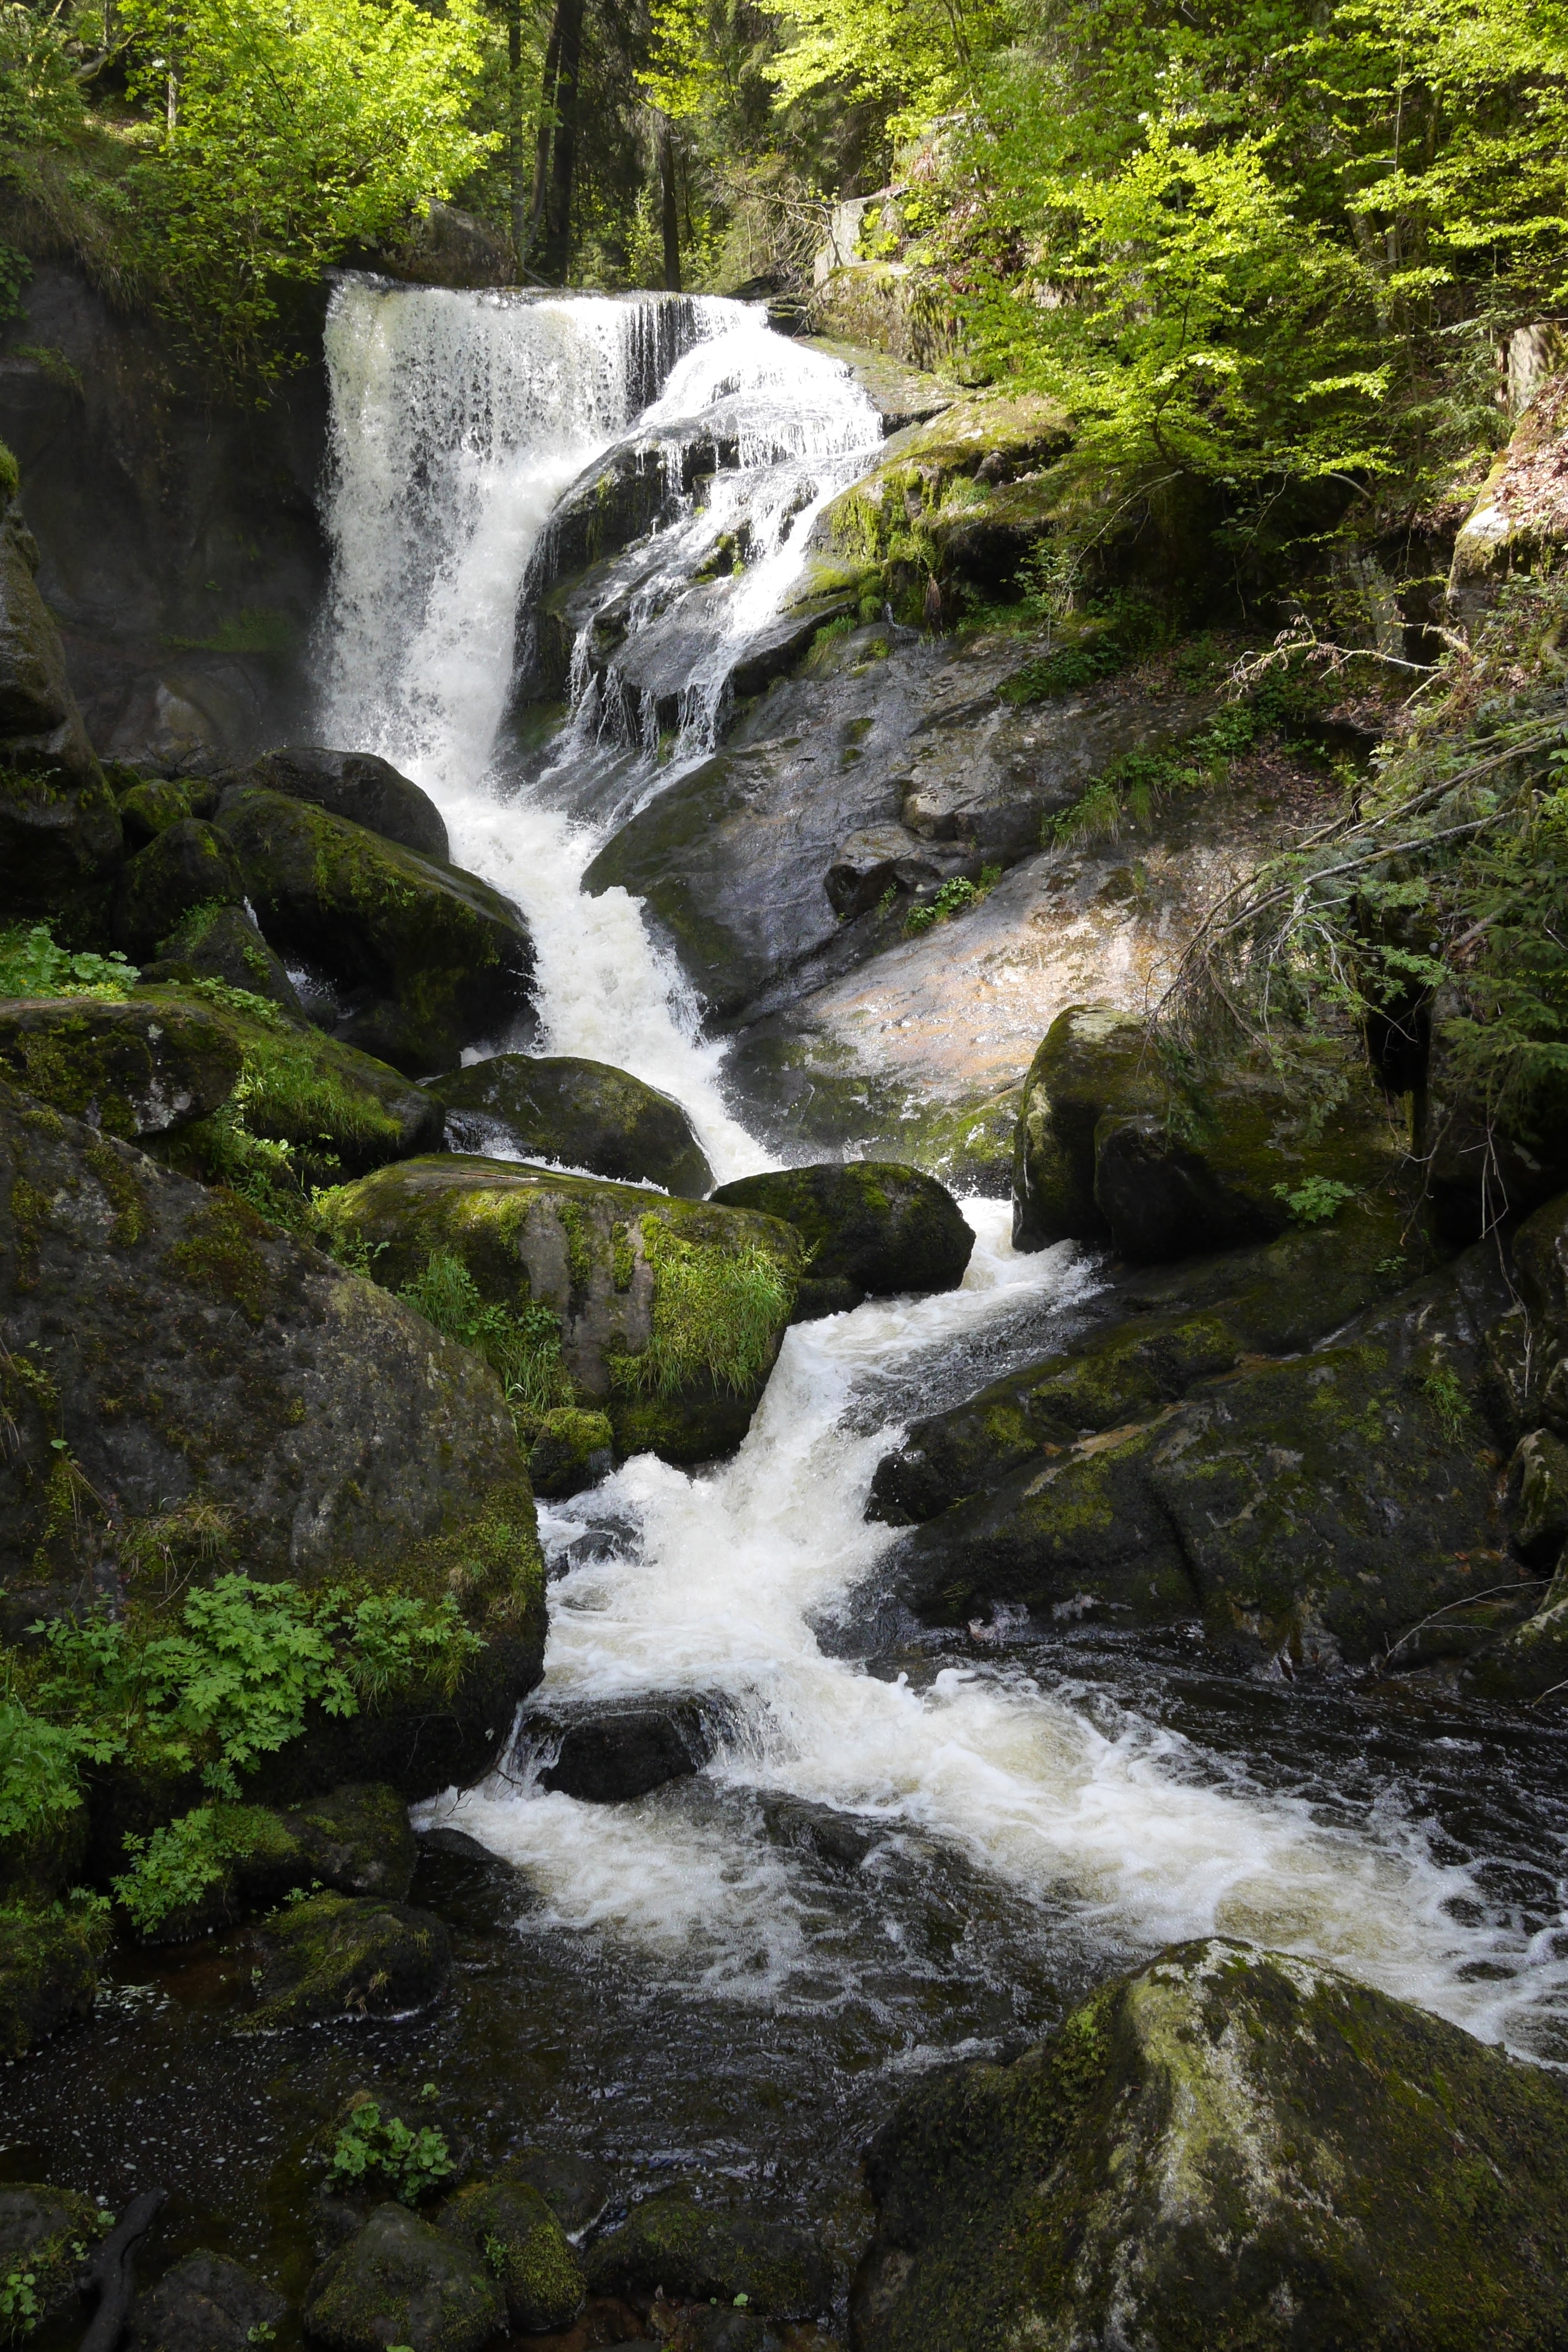
water, nature, rock, waterfall, river, stream, rapid, body of water, rainforest, ravine, wasserfall, water feature, watercourse, black forest, triberg